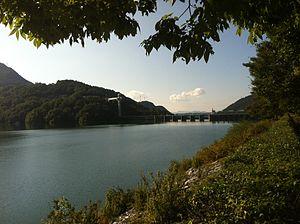
Chungju est une ville de la province du Chungcheong du Nord, en Corée du Sud. La montagne de Namsan est située dans la ville. Elle est célèbre pour son festival d'arts martiaux tenu chaque année en octobre. Ses symboles sont le chrysanthème, le canard mandarin et le pommier.